Ananda Chandra Dutta

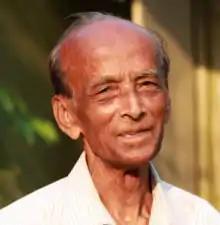

Ananda Chandra Dutta (8 February 1923 – 16 January 2016) was an Indian botanist of Assam. He was born at Chekonidhara village of Jorhat. He started his career as a teacher in Mariani Middle English High School in 1944–45 and then joined the Tocklai Tea Research Institute in 1947. Dutta played a major role in the establishment of a tea museum at Jorhat in 1977. He has also prepared a list of 10,000 trees for the Tocklai herbarium. He was awarded "Degree of Doctor of Science" by Dibrugarh University. He died on 16 January 2016 at his own residence in Jorhat.